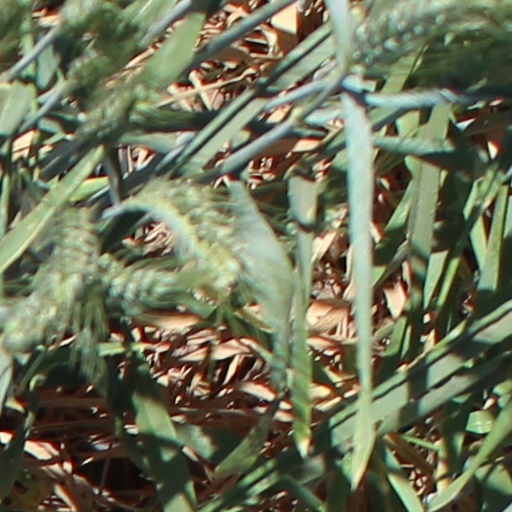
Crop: wheat